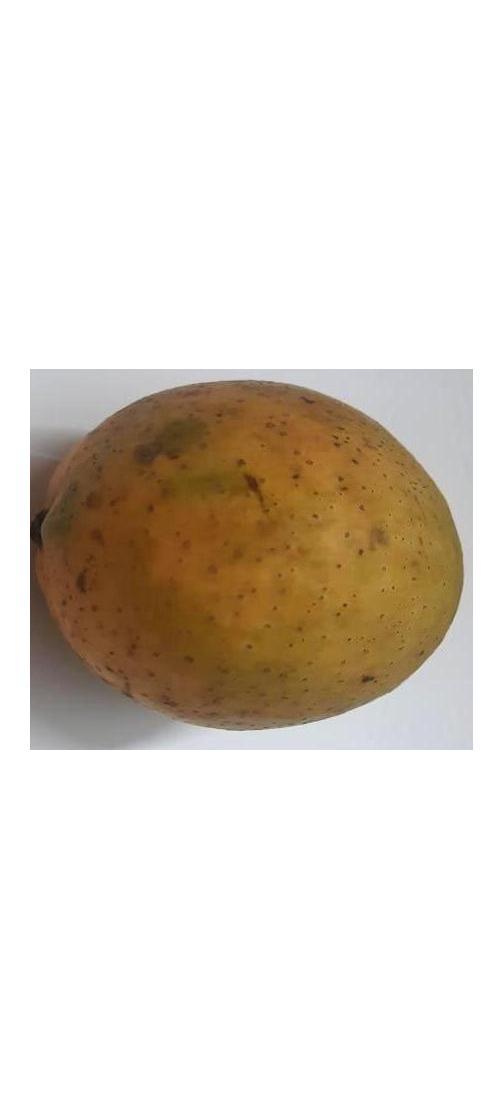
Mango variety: Ashshina Classic